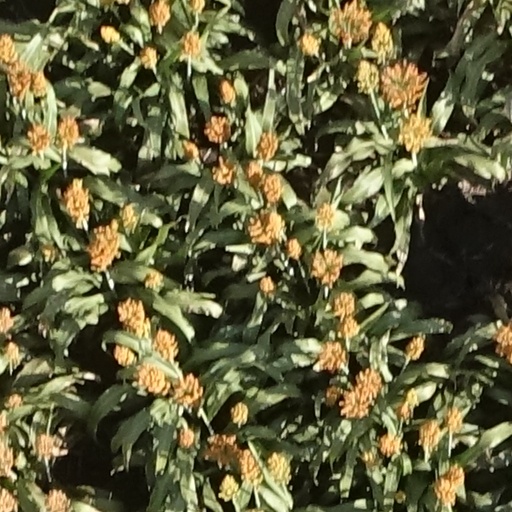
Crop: sorghum